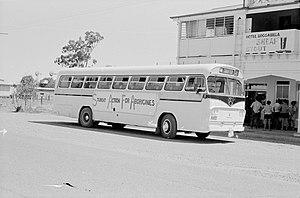
1965 est une année commune commençant un vendredi.